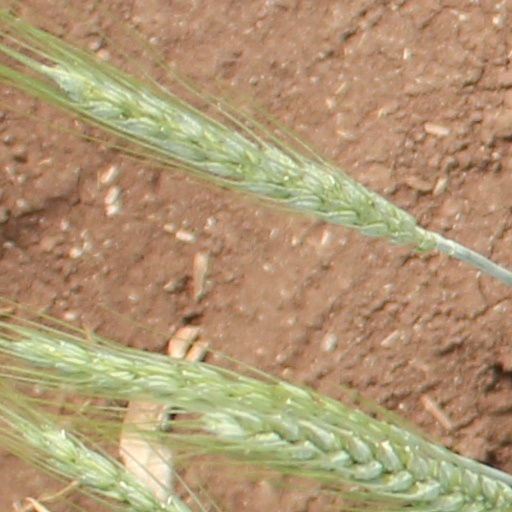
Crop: wheat